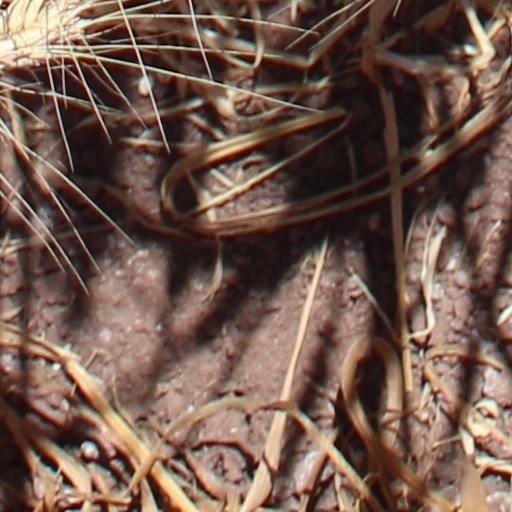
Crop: wheat